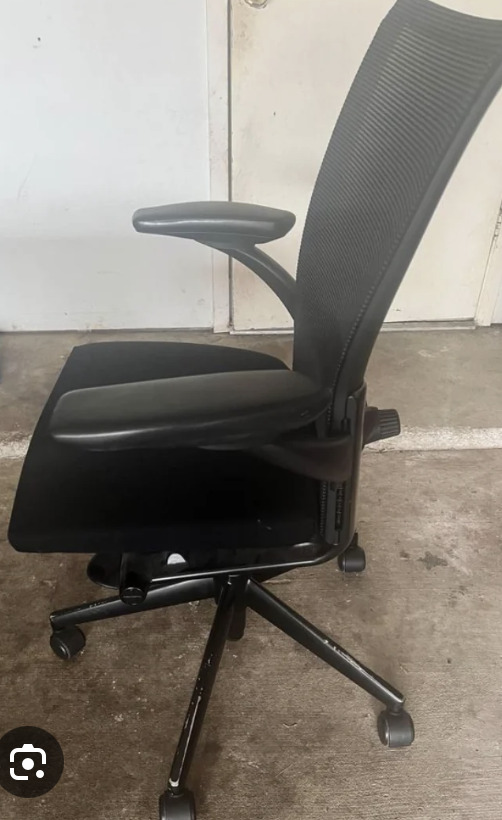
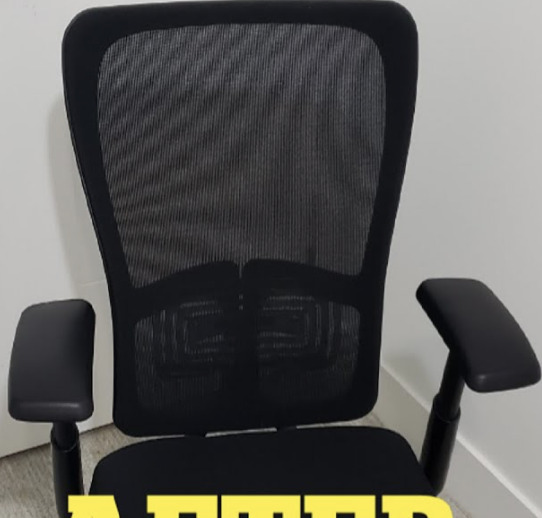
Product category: items_chair
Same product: yes